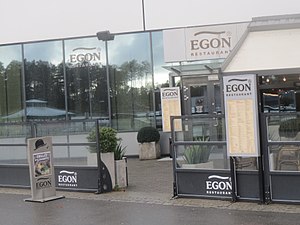
Egon (restaurantkæde)
Egon restaurant, Sørlandssenteret
Egon restaurant er en norsk restaurantkæde, hvis første restaurant blev åbnet i Oslo i 1984. Egon er et registreret varemærke som ejes av Norrein AS i Trondheim.